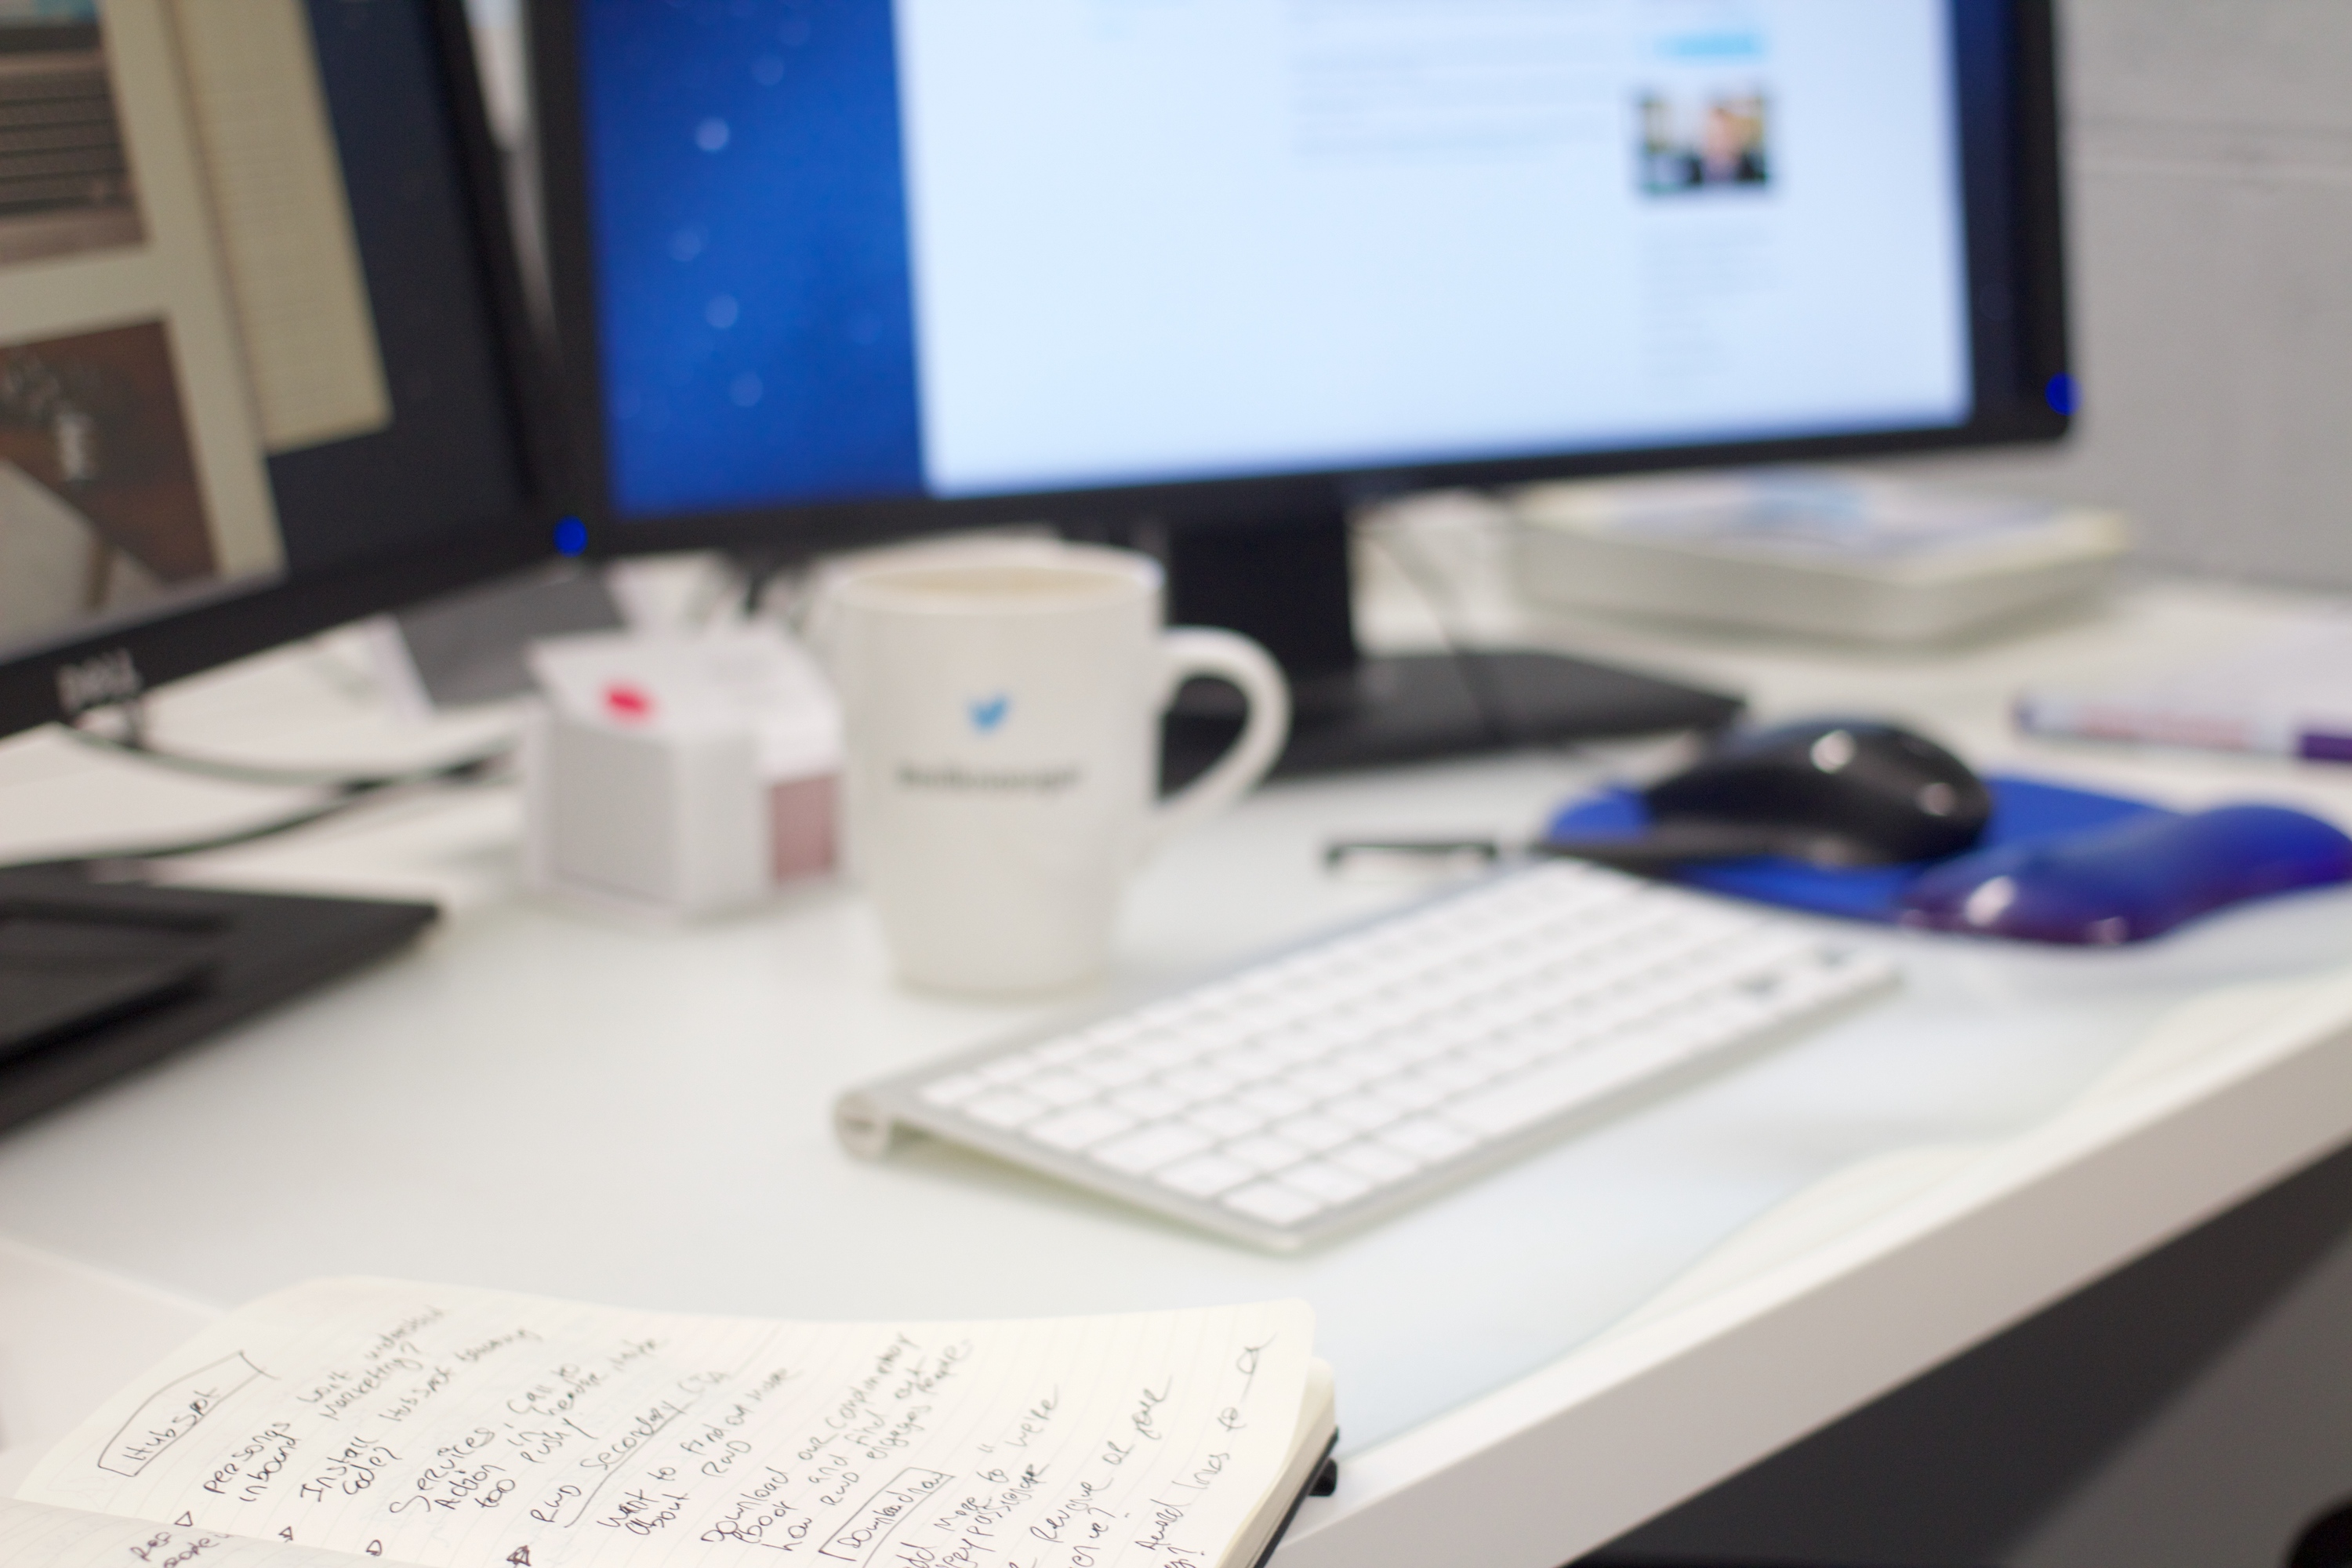
personal computer, computer keyboard, desk, desktop computer, office, technology, computer, electronic device, computer desk, computer monitor, furniture, laptop, multimedia, input device, gadget